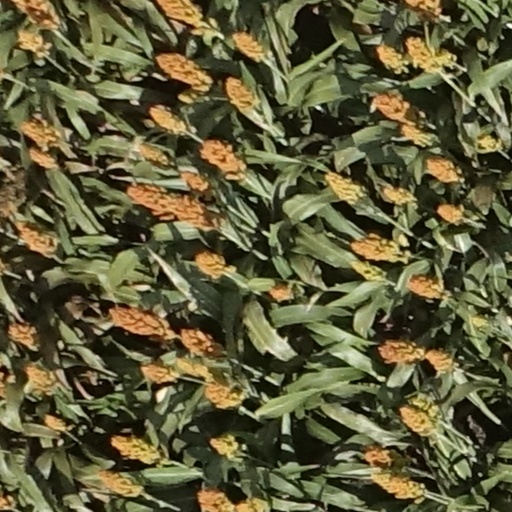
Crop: sorghum